Royal Geographical Society

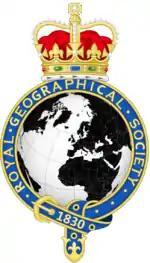
A representation of the historical emblem of the Royal Geographical Society

With the advent of a more systematic study of geography, the "Institute of British Geographers" (IBG) was formed in 1933, by thirteen geographers including Hilda Ormsby, Andrew Charles O'Dell, as the RGS was seen as too focused on exploration. IBG activities included organising conferences, field trips, seminars, and specialist research groups and publishing a journal, "Transactions of the Institute of British Geographers". The RGS and IBG co-existed for 60 years until 1992 when a merger was discussed. In 1994, members were balloted and the merger agreed. In January 1995, the new Royal Geographical Society (with the Institute of British Geographers) was formed.